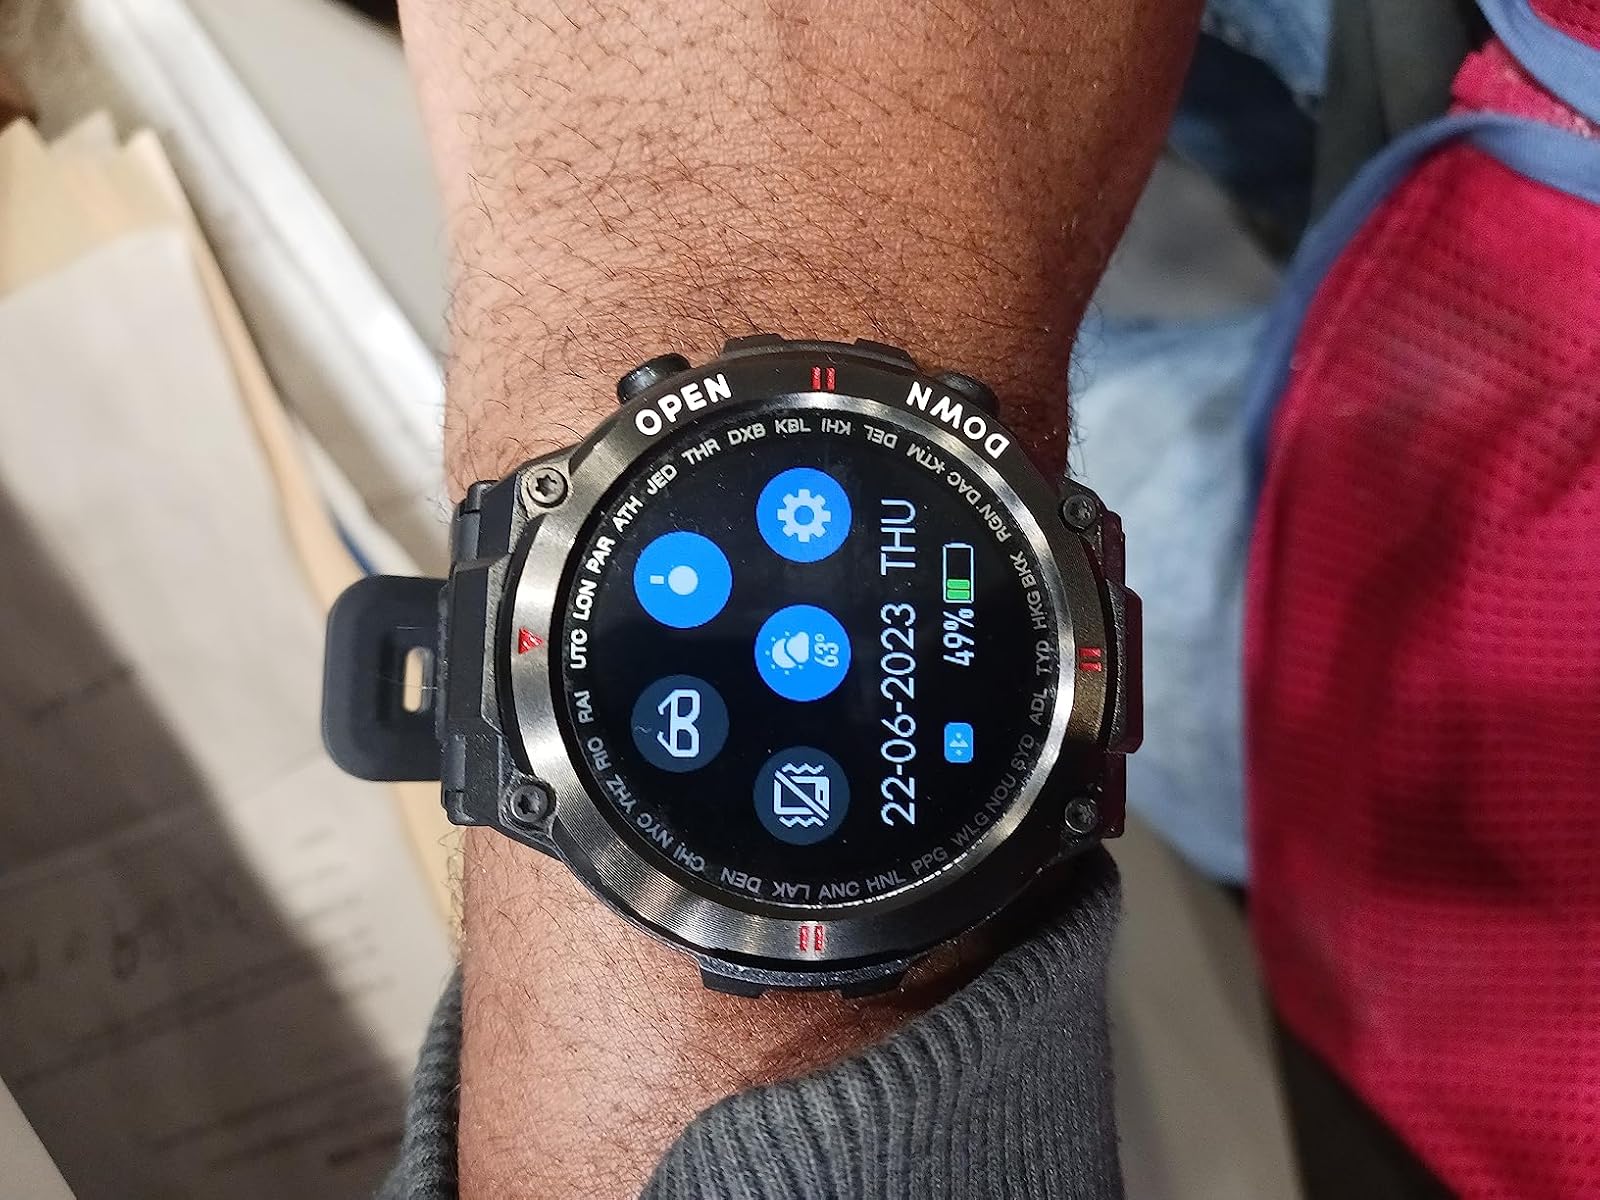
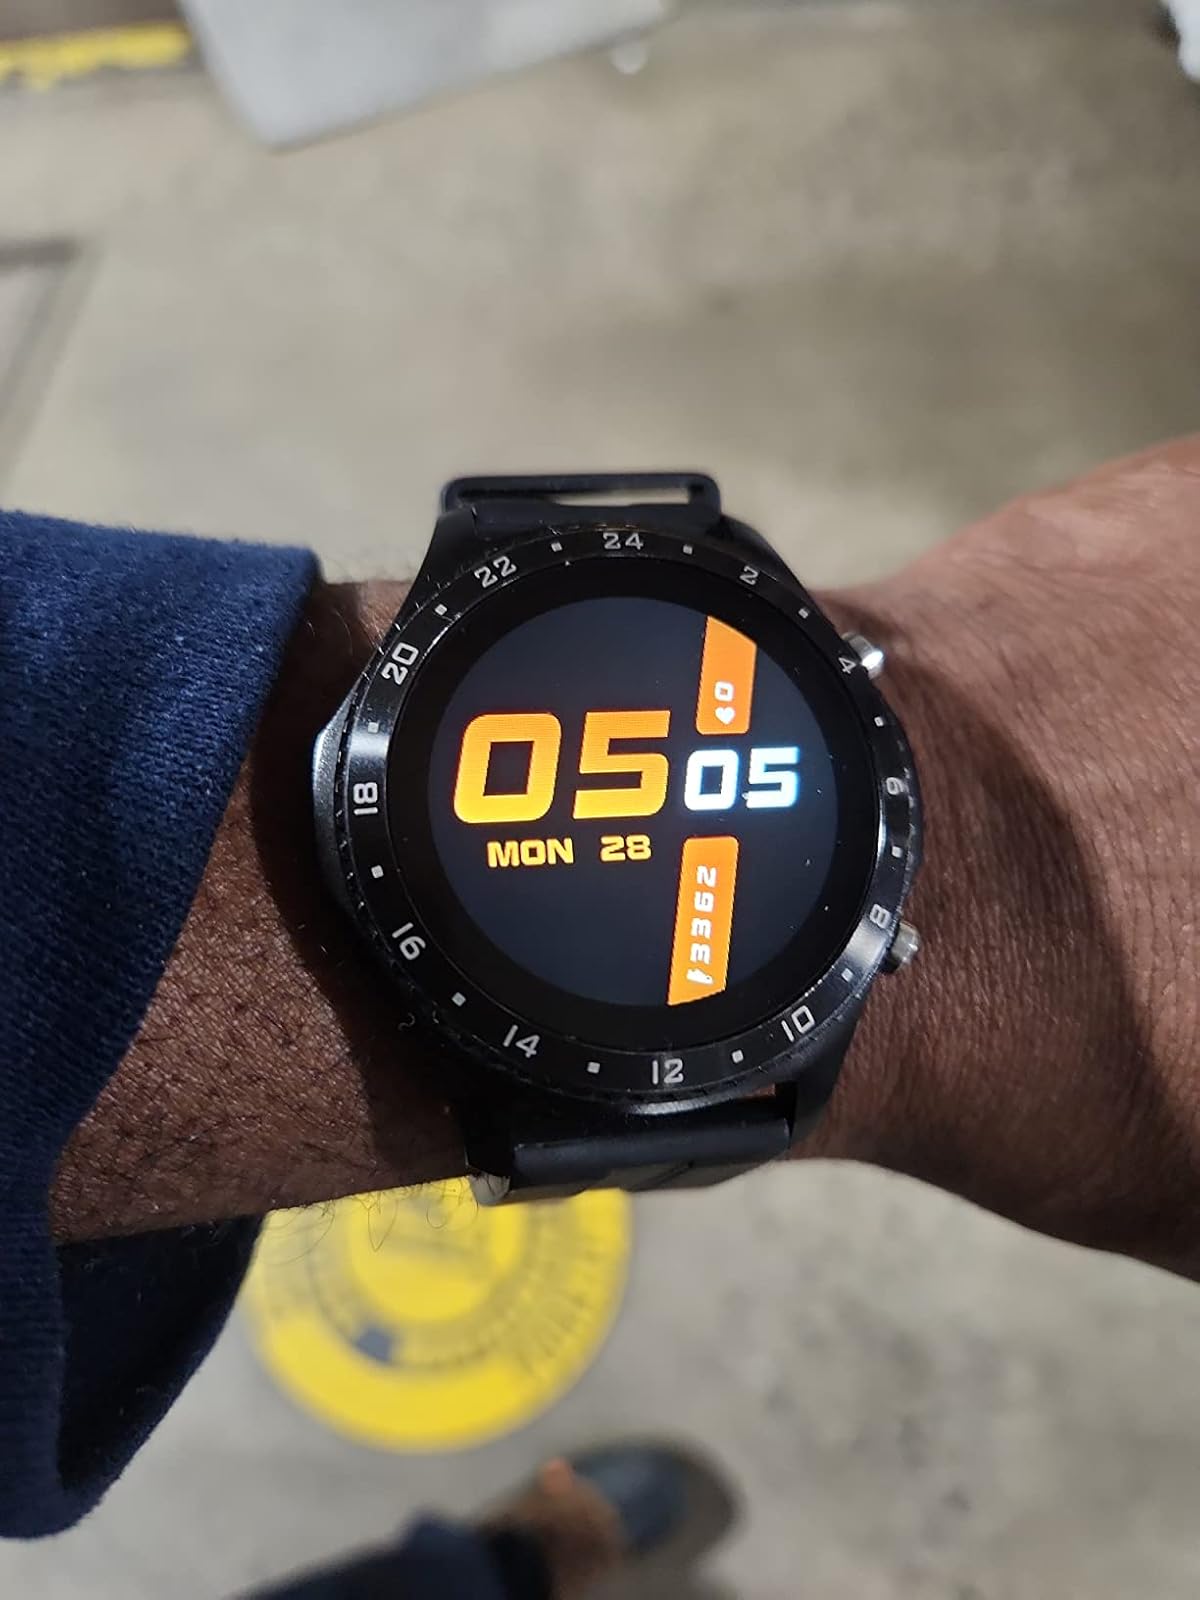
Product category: smartwatch
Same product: no